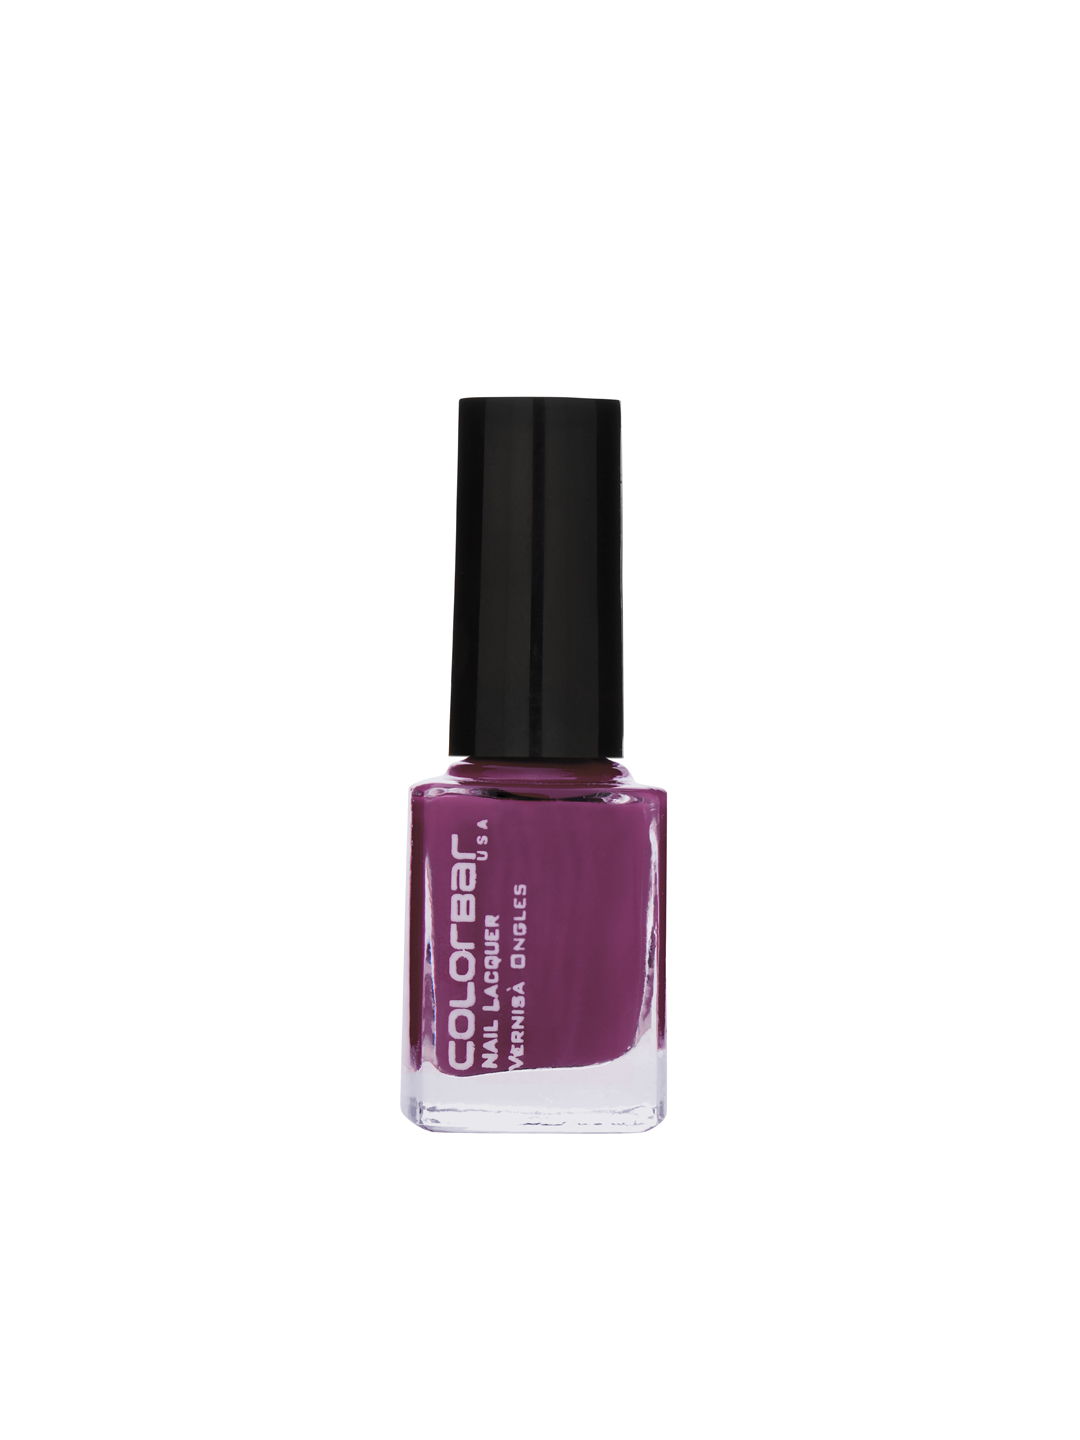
Colorbar Purple Mania Nail Lacquer 30
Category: Personal Care / Nails / Nail Polish
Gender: Women
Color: Purple
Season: Spring 2017
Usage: Casual